BMW F650CS

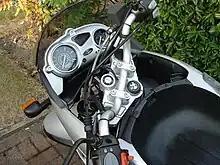
The storage compartment where most motorcycles have the fuel tank.

Many elements of the design, such as the striking colors used for the coordinated body panels, the Space Age instrument panel, translucent passenger grab handles, and slickly serviceable storage compartment had a consumer appliance feel and appearance, "remind[ing] you of current computer peripherals such as HP ScanJet printers." Its small transparent wind screen seemed "iMac-inspired", and the use of translucent polycarbonate elsewhere hinted at Apple's style at the time. The addition of superfluous oblong slots with incongruous rubber inserts along the sides of the aluminum frame led "Rider" magazine to quip that it was "overstyled". BMW "ripped a page from the strategy book of Apple Computer Inc" with its three "youth-oriented" color choices, azure blue metallic, golden orange metallic and beluga blue.